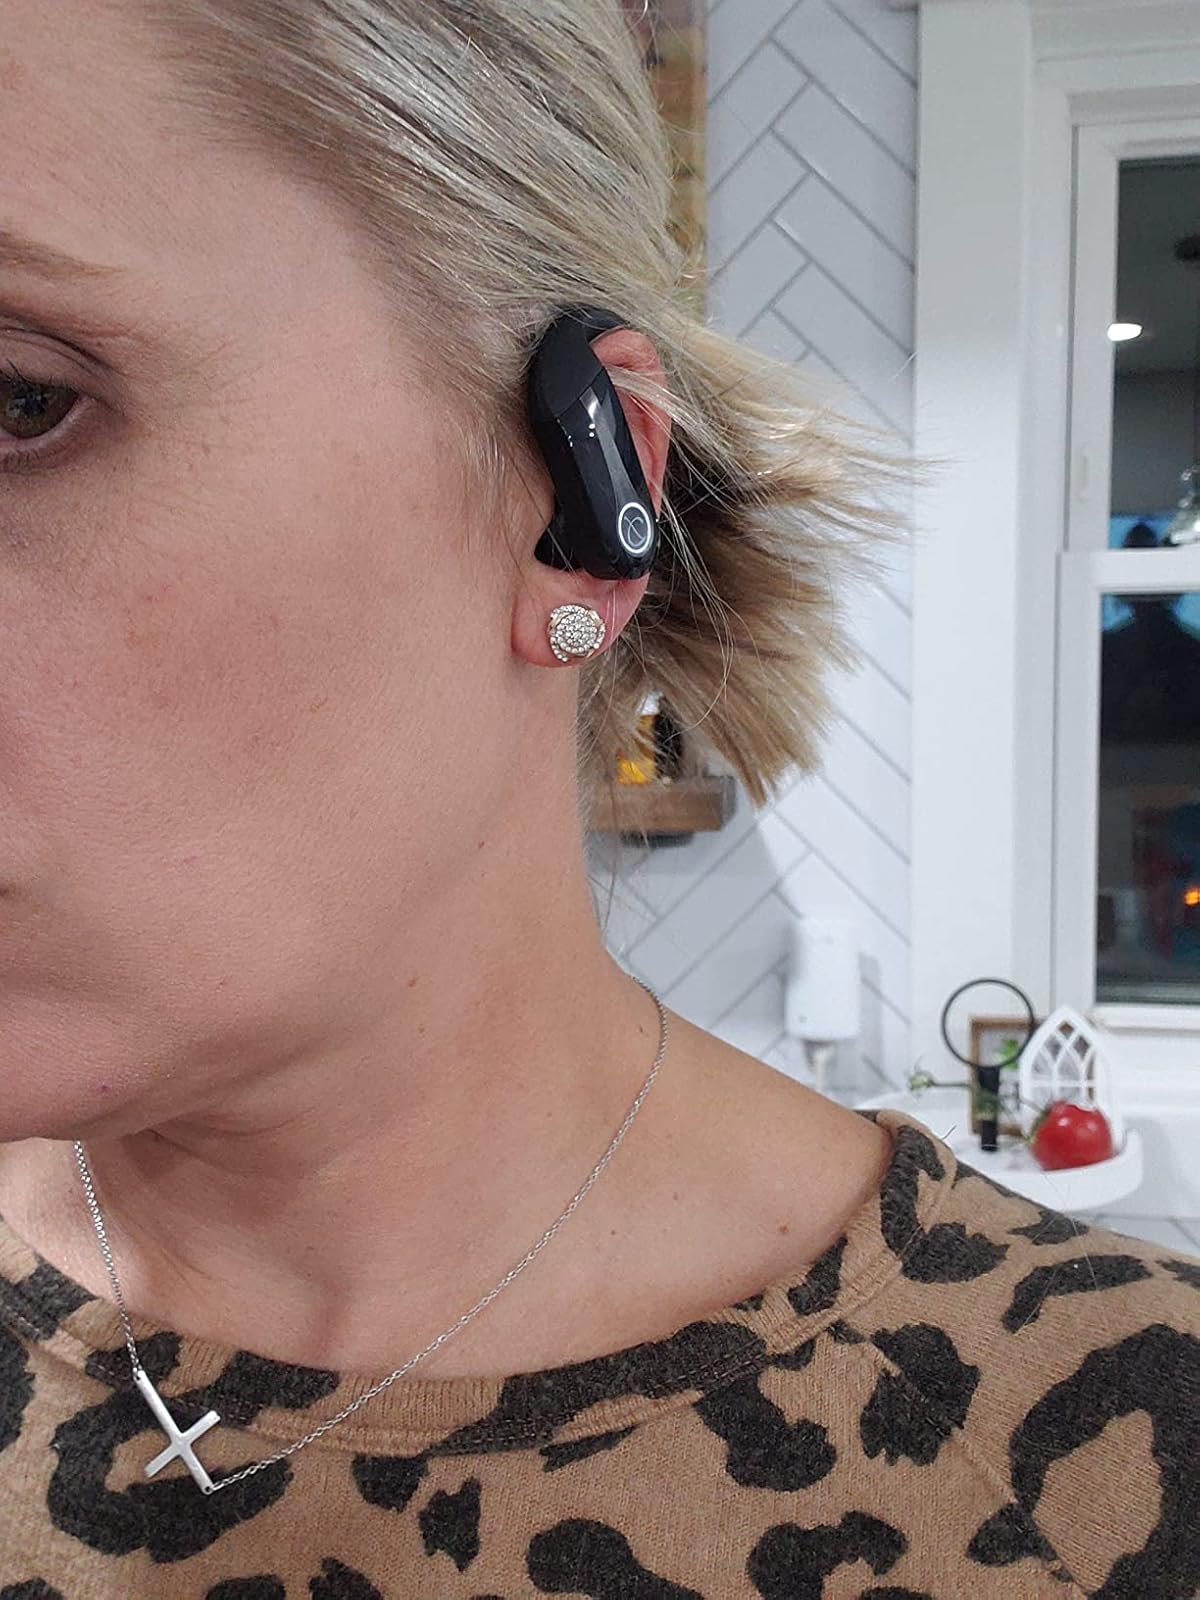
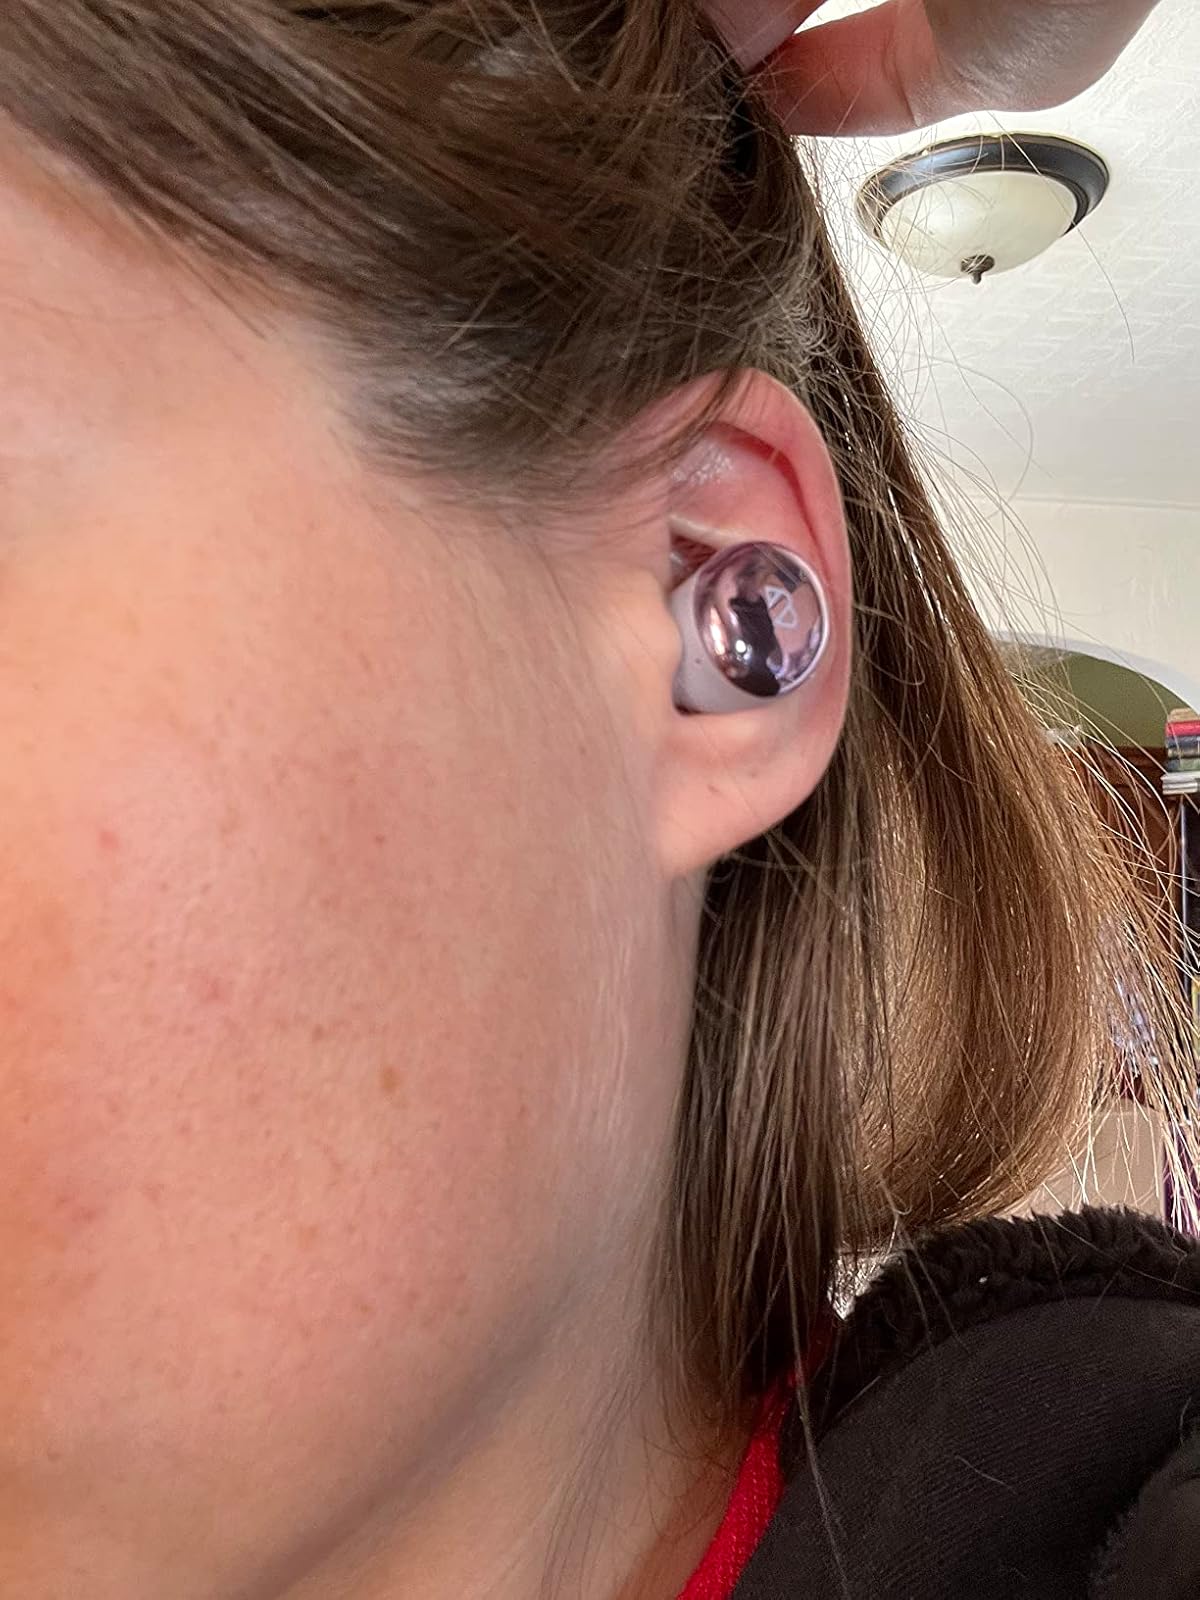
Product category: earbuds
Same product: no